Boxwood (Murfreesboro, Tennessee)

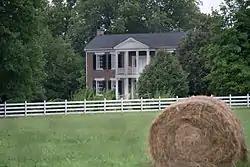
The plantation house

Boxwood, also known as the Thomas J.B. Turner House, is an antebellum plantation house in southwestern Rutherford County, Tennessee, near Murfreesboro in the historic Salem community.